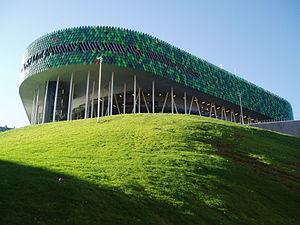
Le Bilbao Arena est une salle omnisports située à Bilbao, dans la Communauté autonome basque, en Espagne.